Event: Nepal Earthquake
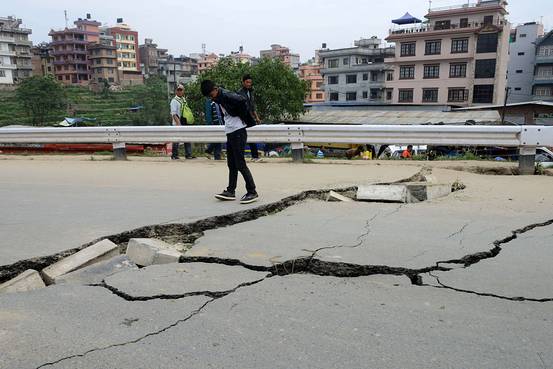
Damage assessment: damage